Marc Scarpa

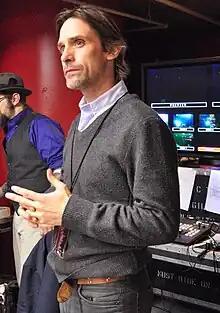
Director and Producer, Marc Scarpa

Marc Scarpa (born September 25, 1969, in New York City) is an American entrepreneur, producer and director specializing in live participatory media. He is the executive board member and the founding New York Chair of the Producers Guild of America New Media Council and a recipient of the Marc A. Levey distinguished service award. Scarpa is the CEO and founder of DeFiance Media. Scarpa has received a Webby Award in 2010 for Best Event / Live Webcast for his work on the 52nd Annual Grammy Awards, a Cannes Bronze Lion for Branded Content and Entertainment for the X Factor Pepsi Digital Preshow and Xtra Factor App and four Social TV Awards including Best of Show for X Factor Pepsi Digital Preshow and Xtra Factor App. Additionally, he has been a panelist for conferences such as NATPE, X-Summit , LTE North America, Digital Hollywood and Canadian Music Week among others.